Bank of Italy (Visalia, California)

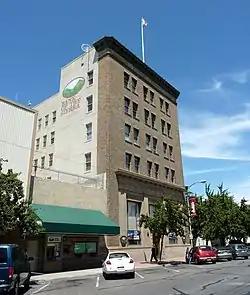
Bank of Italy building

Bank of Italy building in Downtown Visalia was constructed in 1923 at 128 East Main Street. The building has five stories plus a basement. R. F. Felchin, a Fresno-based construction company, provided architectural, engineering, and contracting services. The ground level was designed as a bank, with the remaining space reserved for offices. Later, it became the Bank of America. Today, the ground floor remains a bank, while the upper floors continue to provide office space.